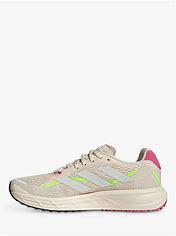
Brand: Adidas
Model: SL20